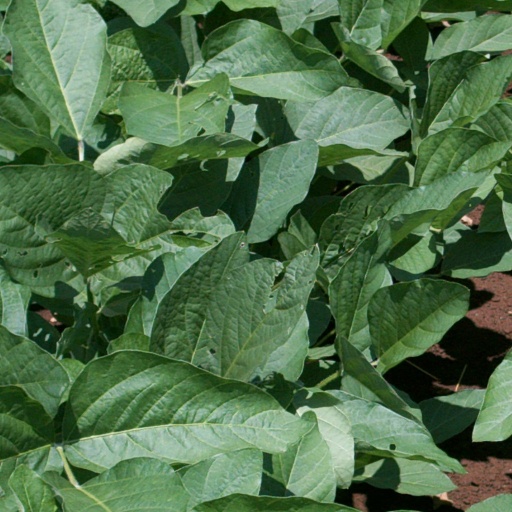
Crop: soybean